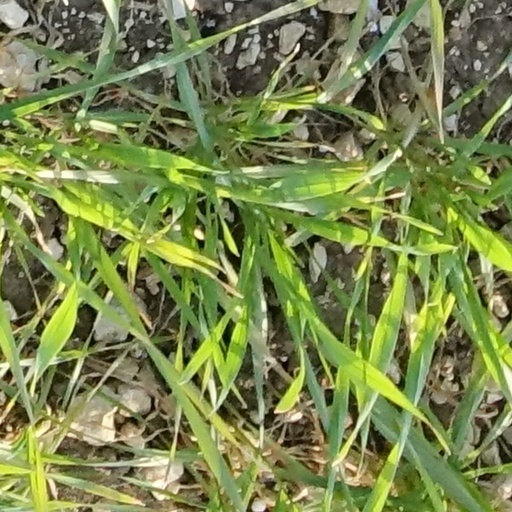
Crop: wheat